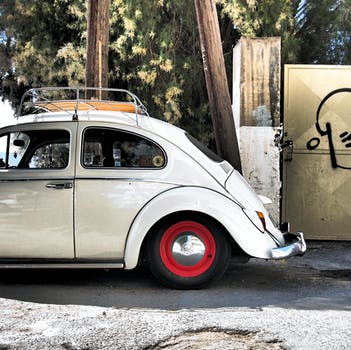
Label: No Watermark